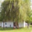
Label: willow_tree